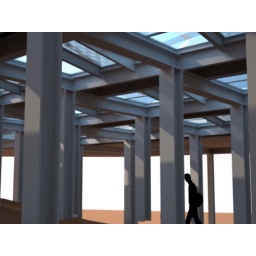
View under holding tanks for plants. People can look up and see the interplay of sunlight through the water and plant